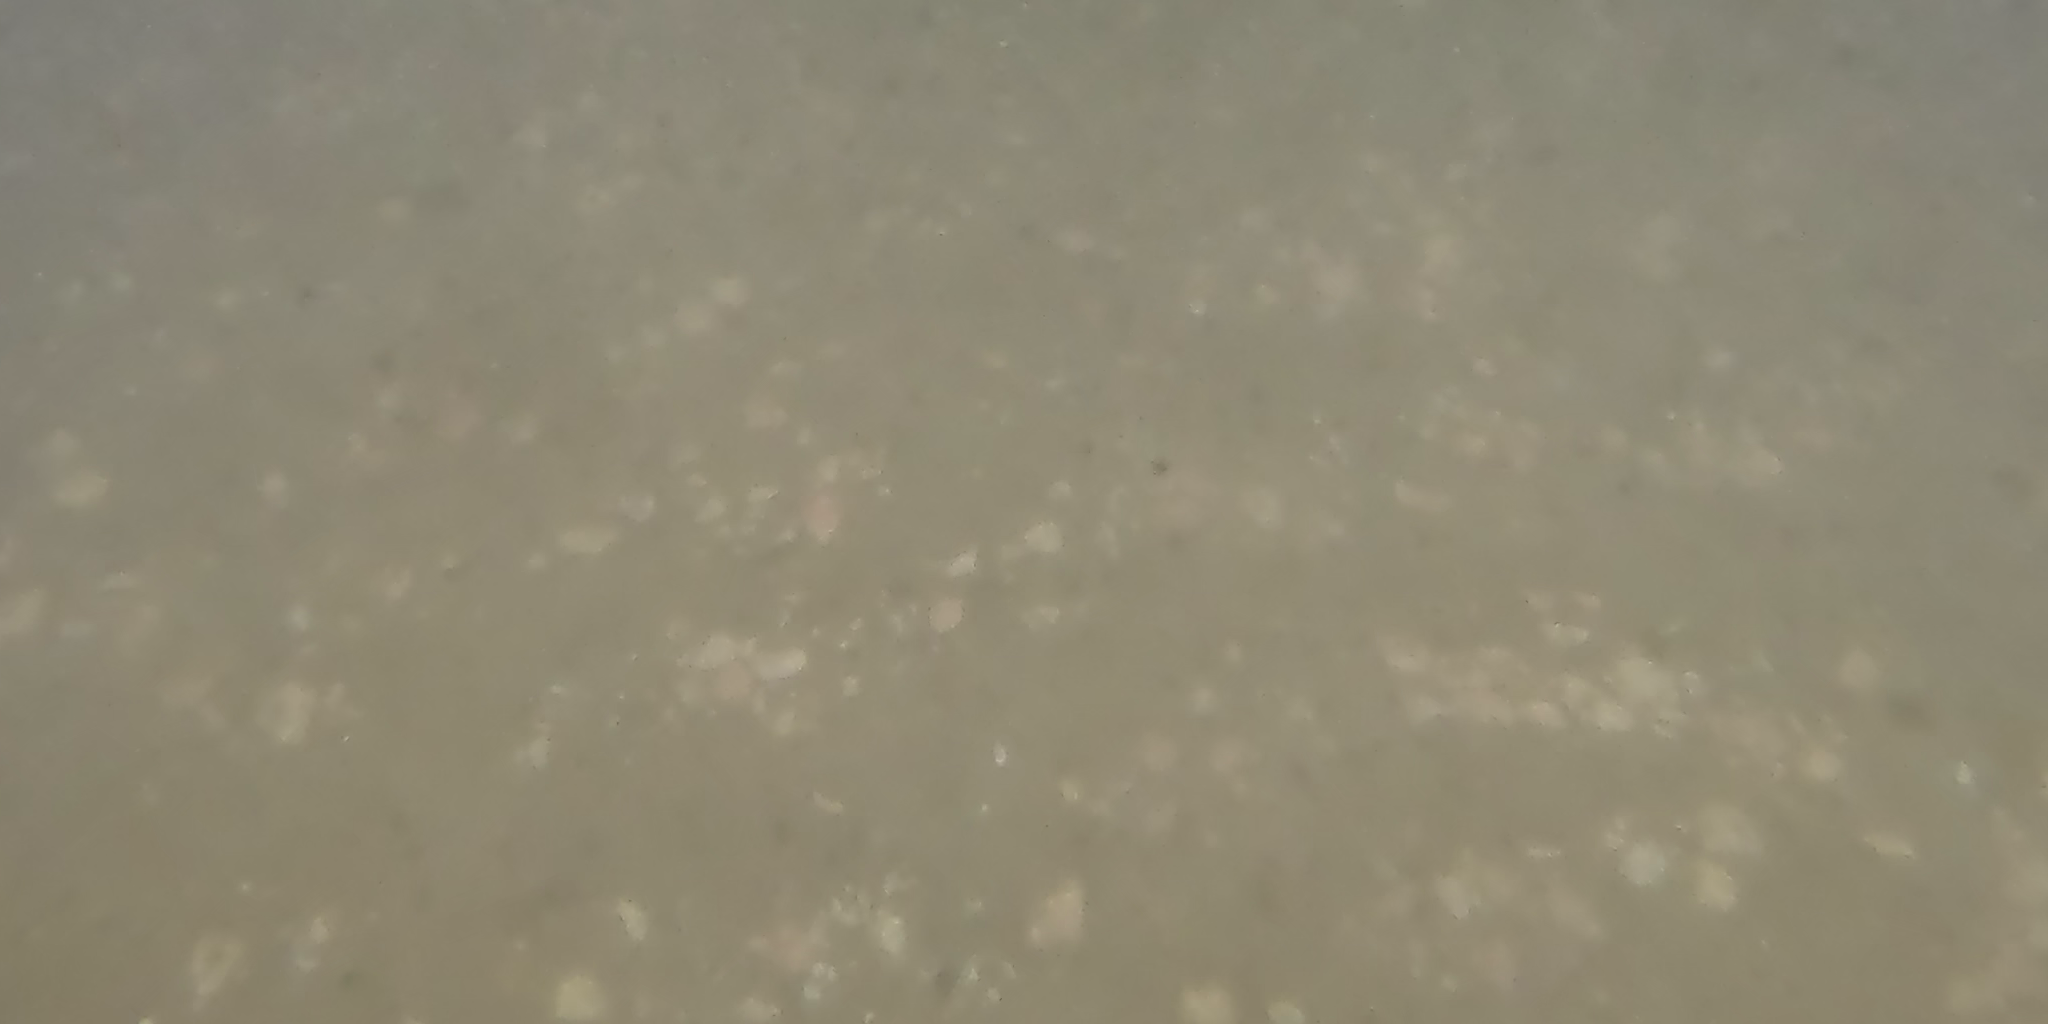
Seabed habitat: sand